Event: Nepal Earthquake
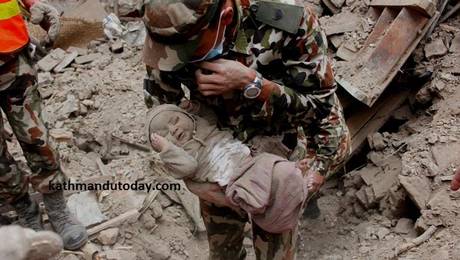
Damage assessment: damage